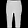
Label: Trouser